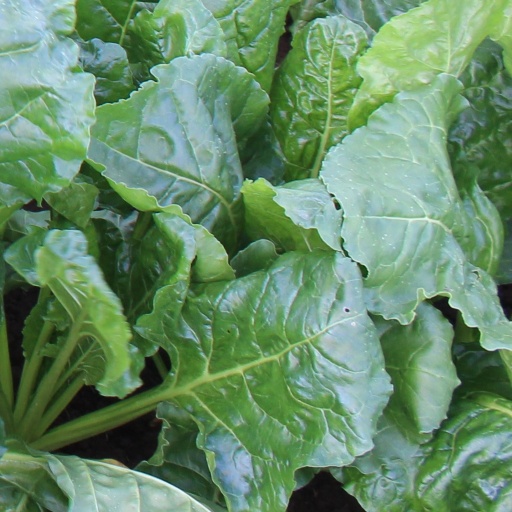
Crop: sugar beet